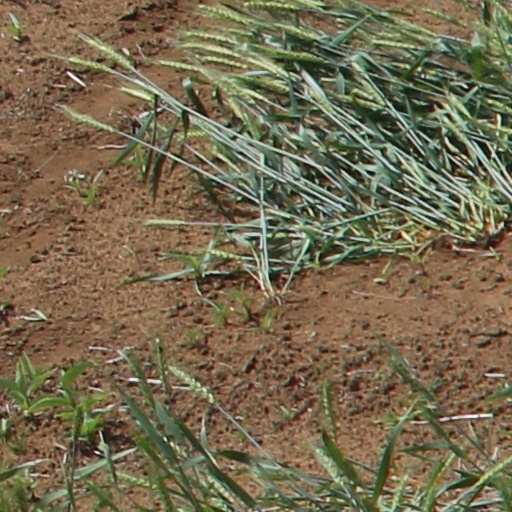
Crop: wheat